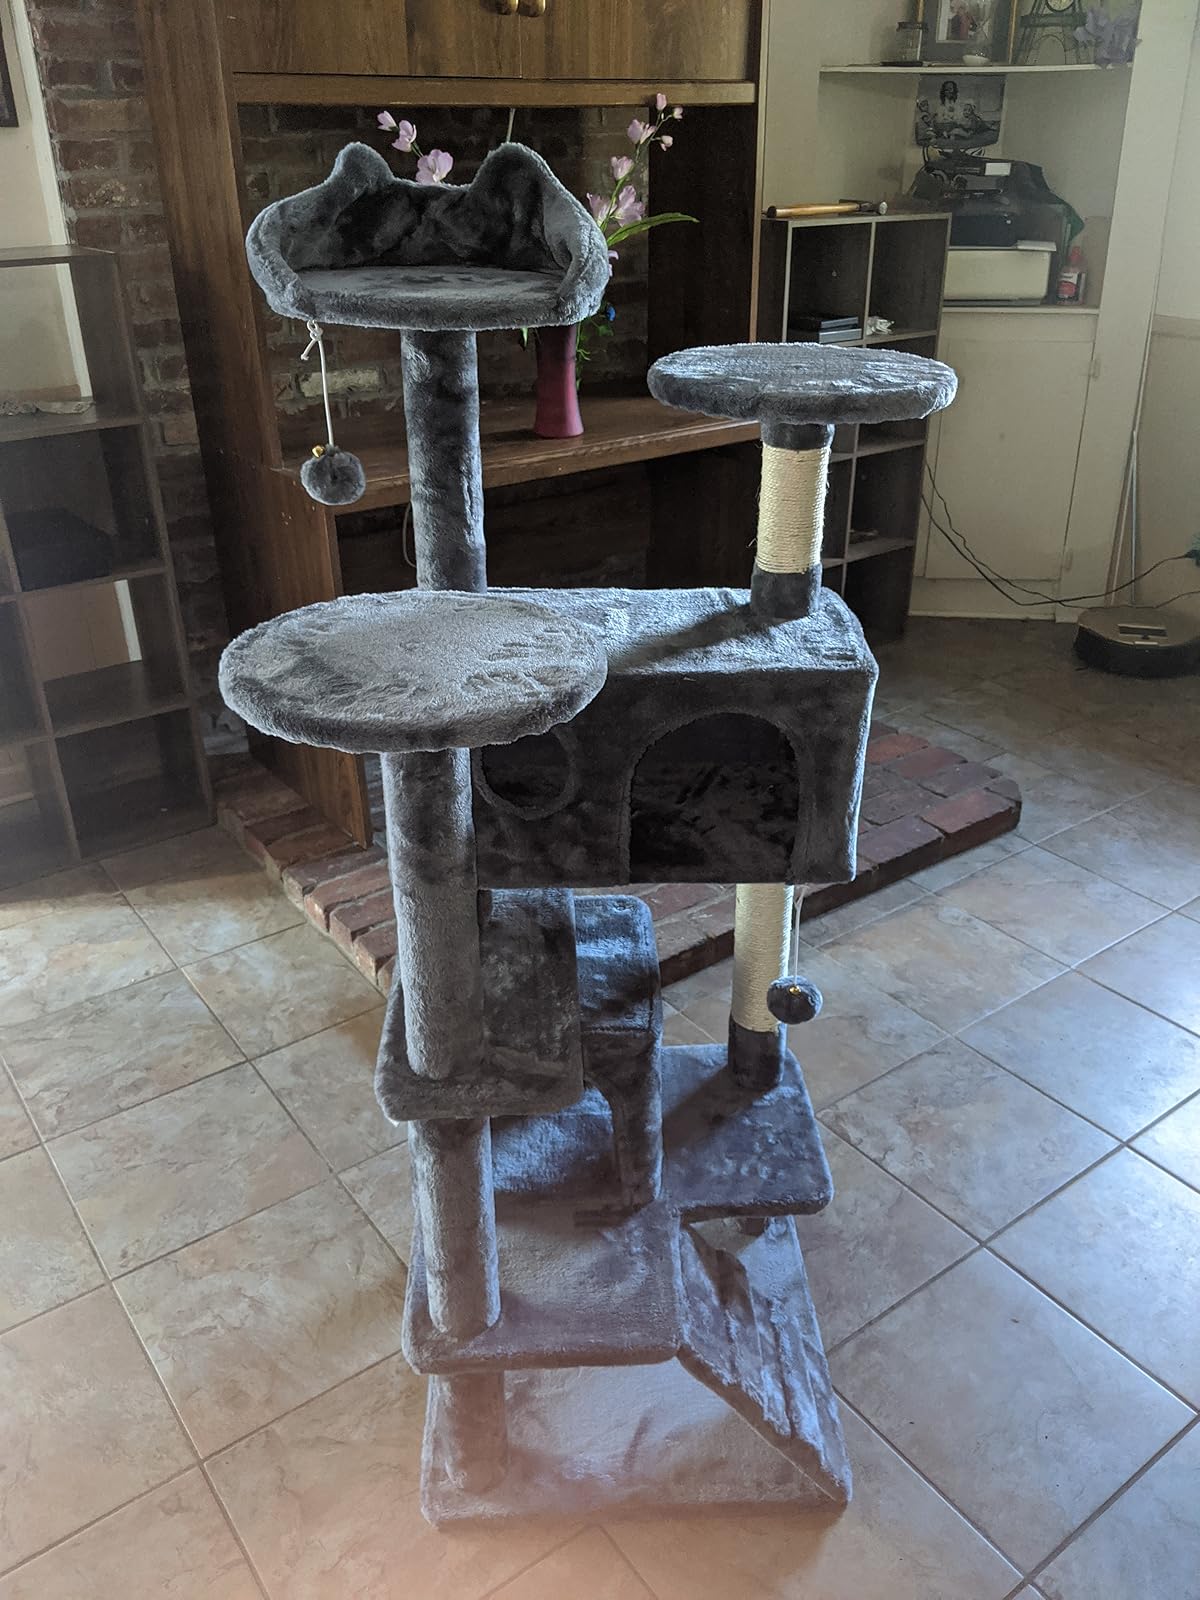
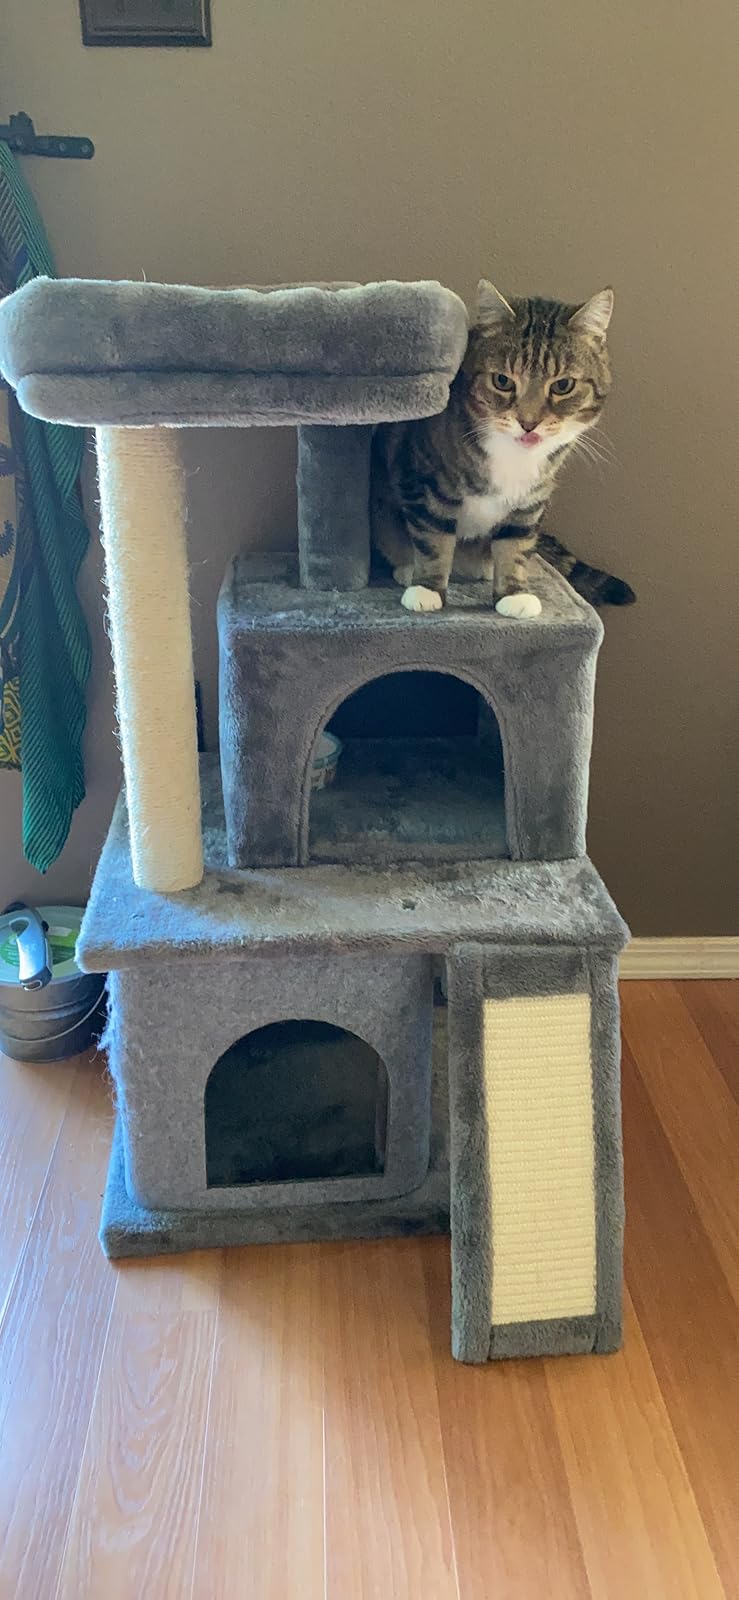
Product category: items_cat tree
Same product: no